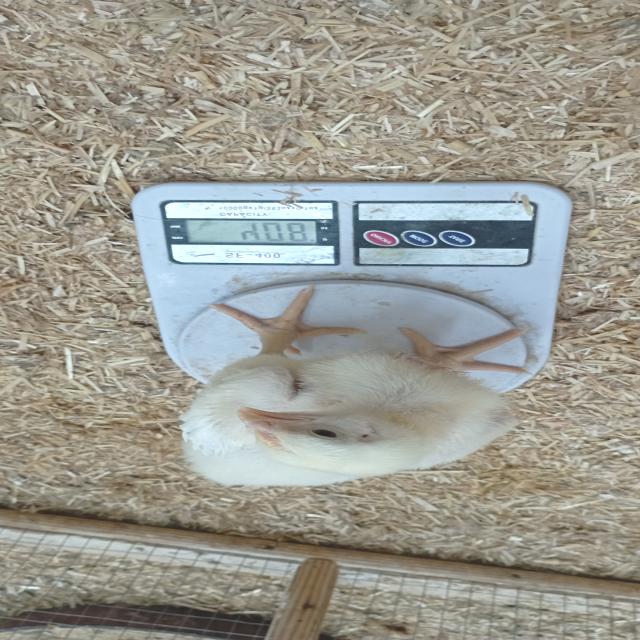
Weight: 408 g